Rakhine State

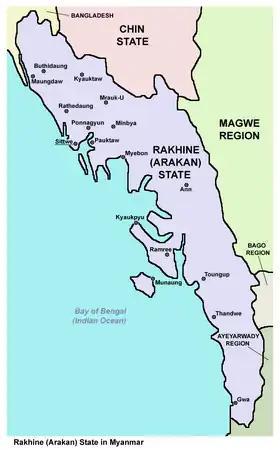
Map of the Rakhine State

The NLD government refused to share executive power at the state level after the Arakan National Party (ANP) won a majority of votes in Rakhine State during the 2015 general election. Arakanese lawmakers frequently complained that their proposals in the state parliament were rejected or ignored.